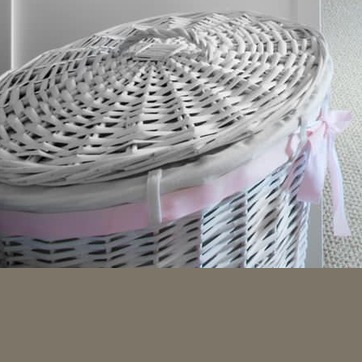
Material: other